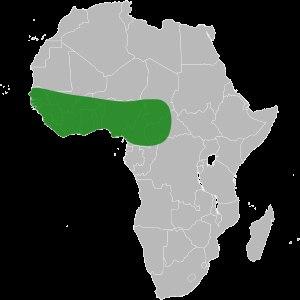
Oryza glaberrima, le riz africain ou riz de Casamance, est une espèce de plantes monocotylédones de la famille des Poaceae, sous-famille des Oryzoideae, originaire d'Afrique.